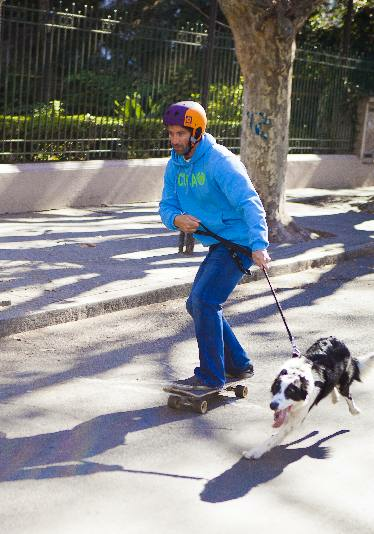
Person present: Yes